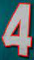
Number: 4